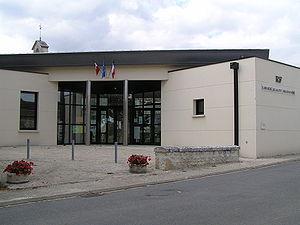
mairie de Mosnac
Mosnac est une commune du sud-ouest de la France, située dans le département de la Charente.